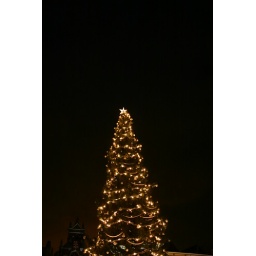
The Christmas tree in the market square